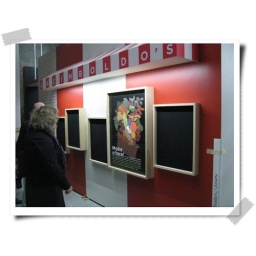
Pop m'Art wall - build your own face from food in Archimboldo-style!